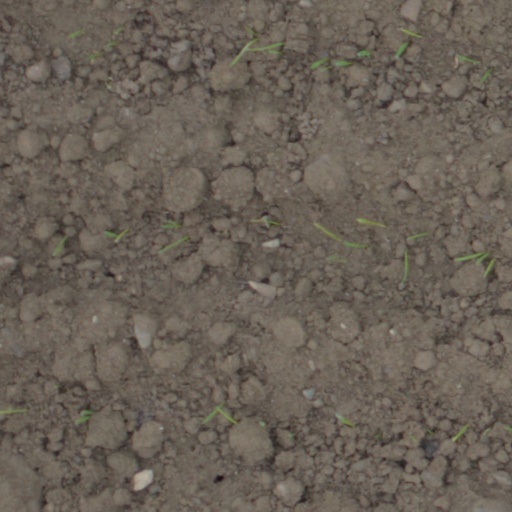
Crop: wheat